Bloody Mary (folklore)

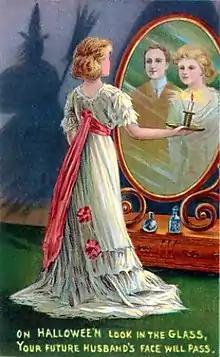
An early 20th-century Halloween greeting card depicts a divination ritual in which a woman stares into a mirror in a darkened room to catch a glimpse of the face of her future husband. The shadow of a witch is cast onto the wall at left.

Bloody Mary is a legend of a ghost, phantom, witch, or spirit conjured to reveal the future. She is said to appear in a mirror when her name is chanted repeatedly. The Bloody Mary apparition may be or , depending on historical variations of the legend. Bloody Mary appearances are mostly witnessed in group participation play.